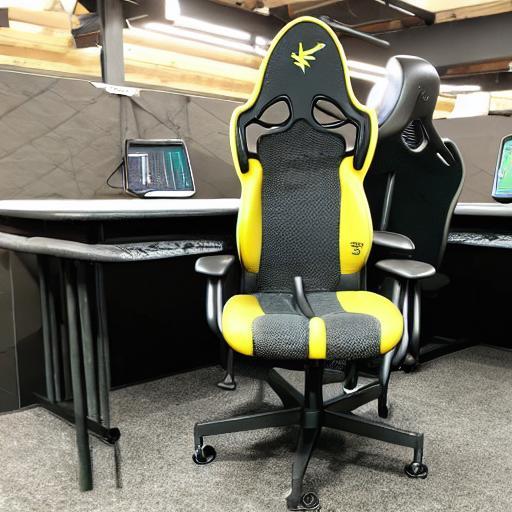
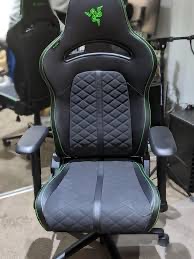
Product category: items_chair
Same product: no